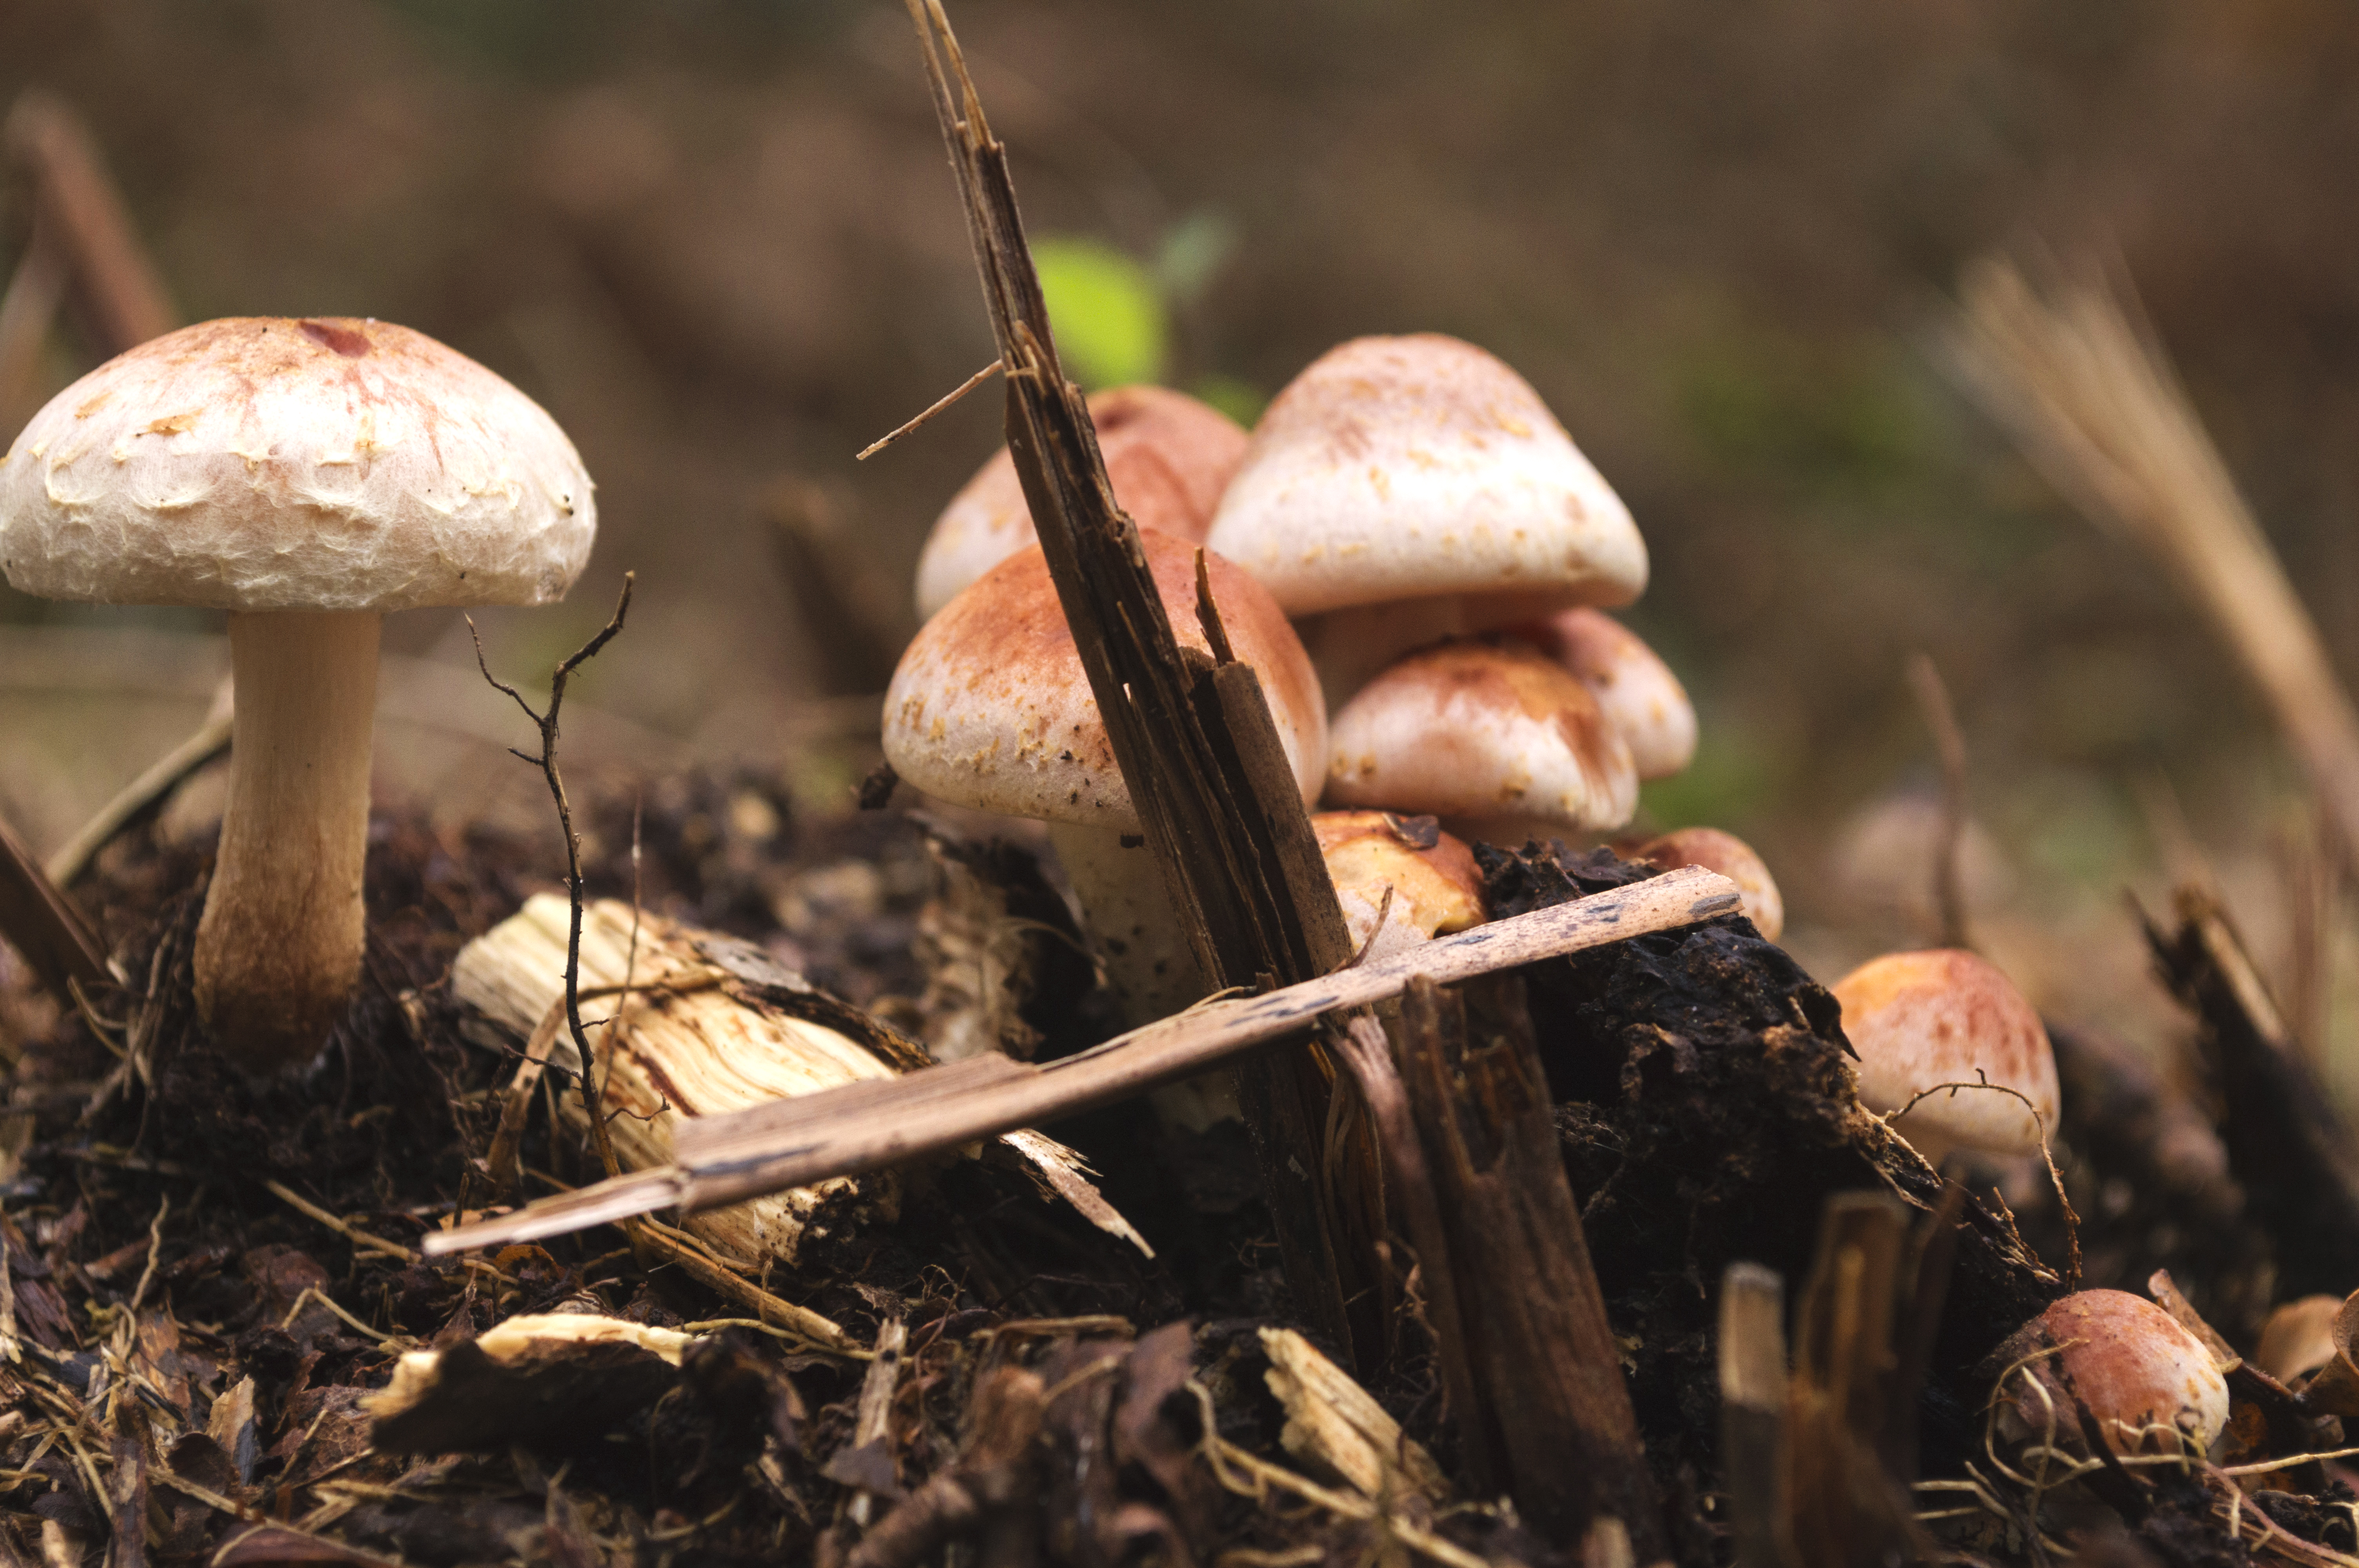
nature, forest, outdoor, photo, autumn, soil, mushroom, fauna, fungus, holland, nederland, netherlands, dutch, outdoorphotography, picture, photograph, fotos, foto, depthoffield, woodland, dof, bolete, paulvandevelde, pdvandevelde, padagudaloma, natuurfotografie, naturephotographer, dordrecht, nederlandinfotos, pvdvfotografie, pdvandeveldedordrecht, nederlandsefotografie, dutchphotogaraphy, totallydutch, fotografienederland, hollandsefotografie, fotografieholland, paddenstoel, breda, liesbos, agaricus, macro photography, matsutake, edible mushroom, medicinal mushroom, agaricomycetes, agaricaceae, penny bun